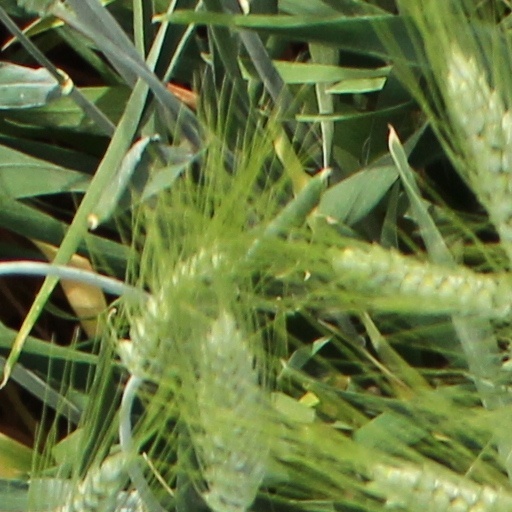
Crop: wheat